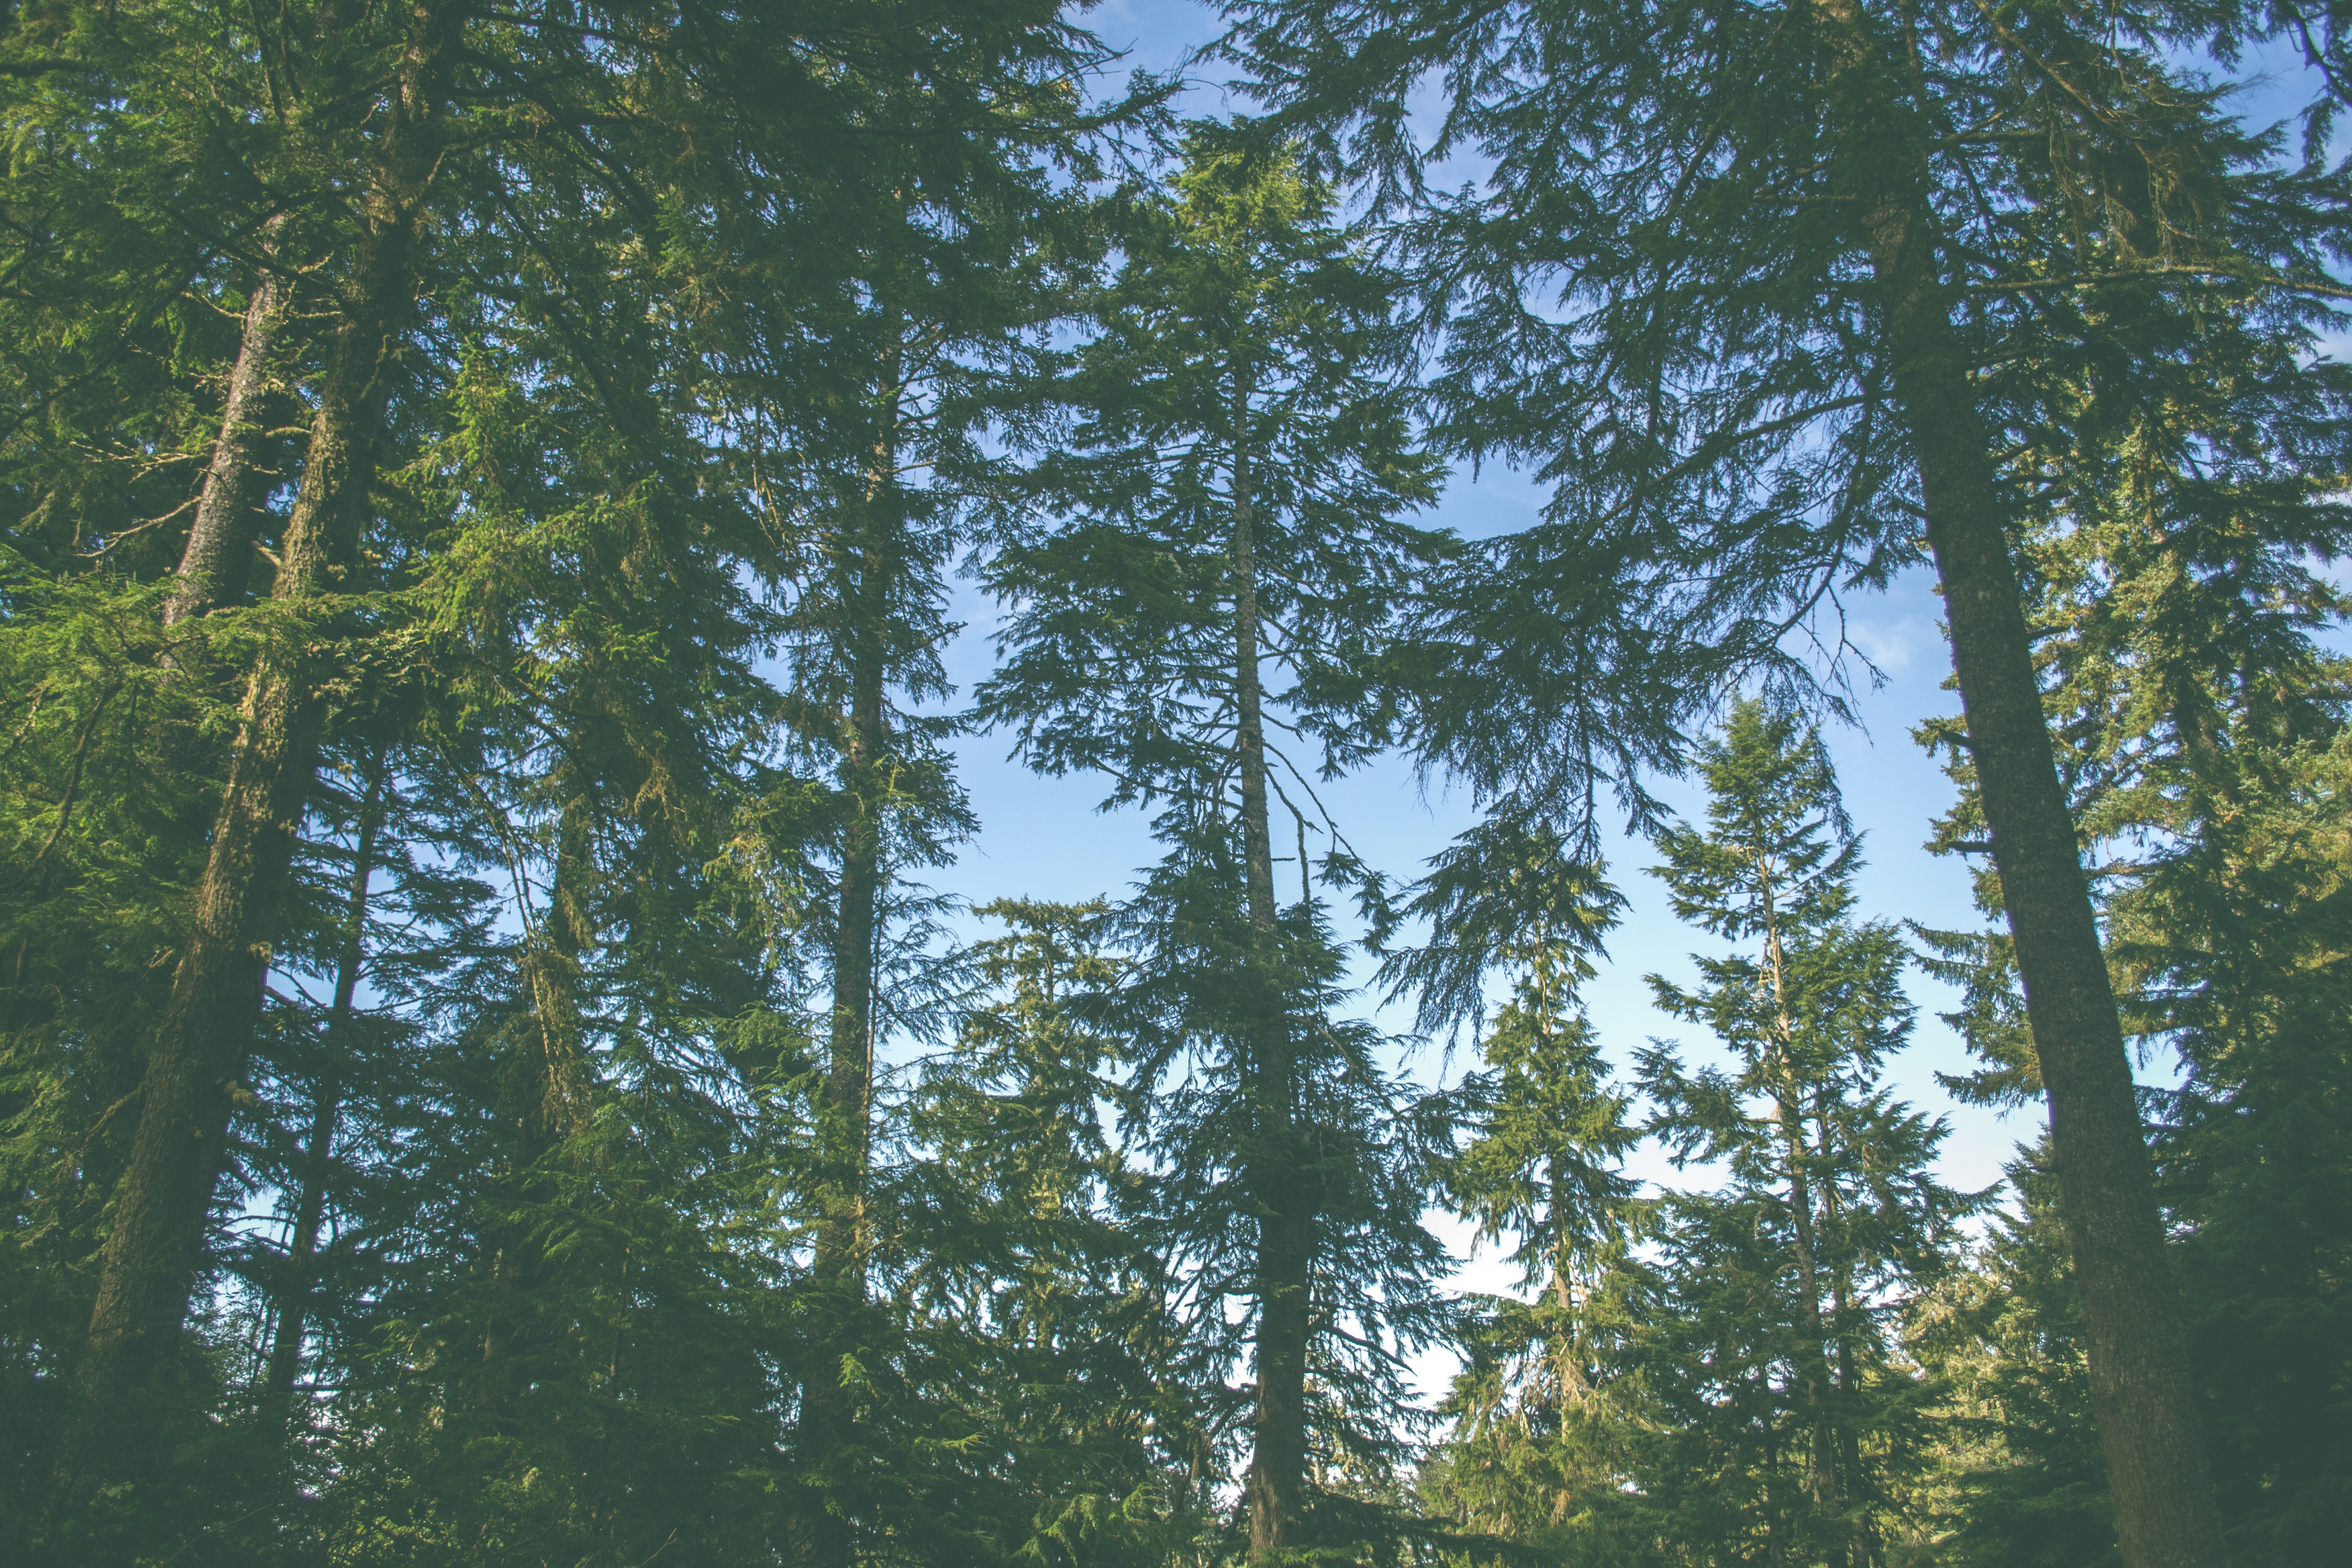
tree, forest, branch, plant, wood, meadow, sunlight, leaf, pine, jungle, spruce, vegetation, rainforest, deciduous, grove, woodland, habitat, ecosystem, biome, old growth forest, natural environment, atmospheric phenomenon, woody plant, temperate broadleaf and mixed forest, temperate coniferous forest, land plant